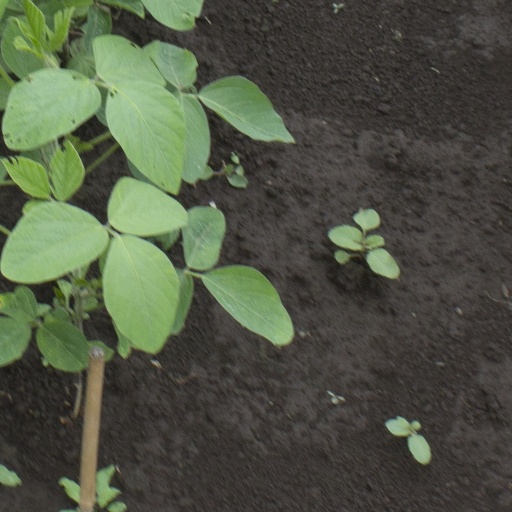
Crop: soybean